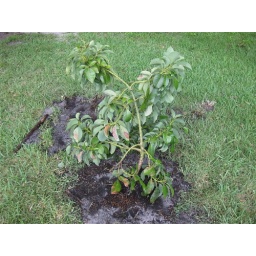
Avocado plant finally in the ground. he wasnt looking too great, i think 1 year was too long in the pot